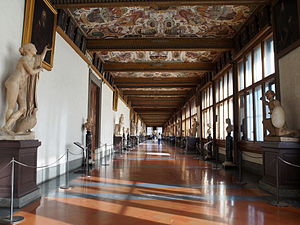
Galleria degli Uffizi
Udsigt til hallen. Væggene var oprindeligt dækket af gobeliner.
Uffizi-galleriet eller Uffizierne er et fremtrædende kunstmuseum, der ligger ved Piazza della Signoria i det Historiske Centrum af Firenze i Toscana i Italien. Et af de største, vigtigste og meste besøgte italienske museer med en samling af uvurderlige værker, især fra den italienske Renæssance.